Transfusion-associated circulatory overload

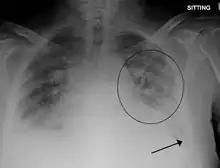
A chest x-ray showing pulmonary edema with bilateral pleural effusions.

TACO and transfusion-related acute lung injury (TRALI) are both complications following a transfusion, and both can result in respiratory distress. TACO and TRALI are often difficult to distinguish in the acute situation.